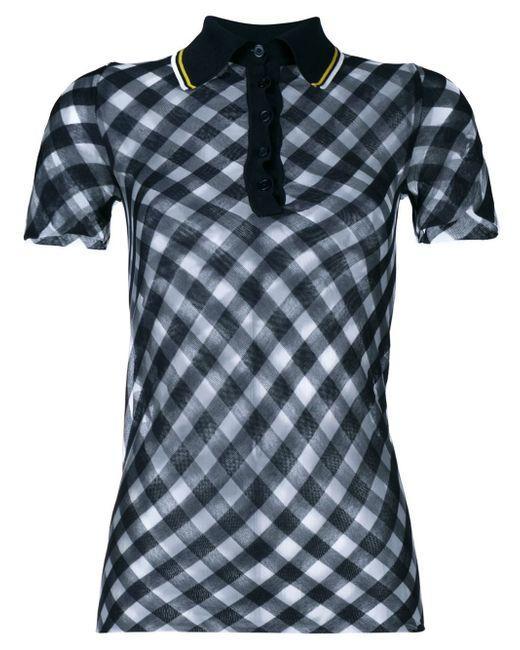
Schwarz weiß karierte T-Shirts mit Kragen Kurzarm